Economy of Singapore

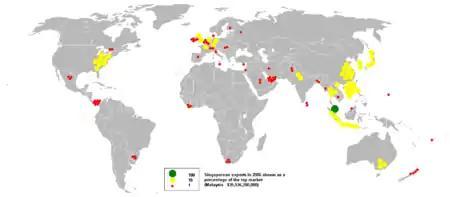
Singaporean exports in 2006

Singapore's total trade in 2022 amounted to $1,365.4 billion SGD. In 2022, Singapore's imports were $655.4 billion SGD and exports were $710.0 billion SGD. China was Singapore's main import partner, as well as its largest export market in 2021. Singapore's major trading partners include Malaysia, the United States and the European Union.